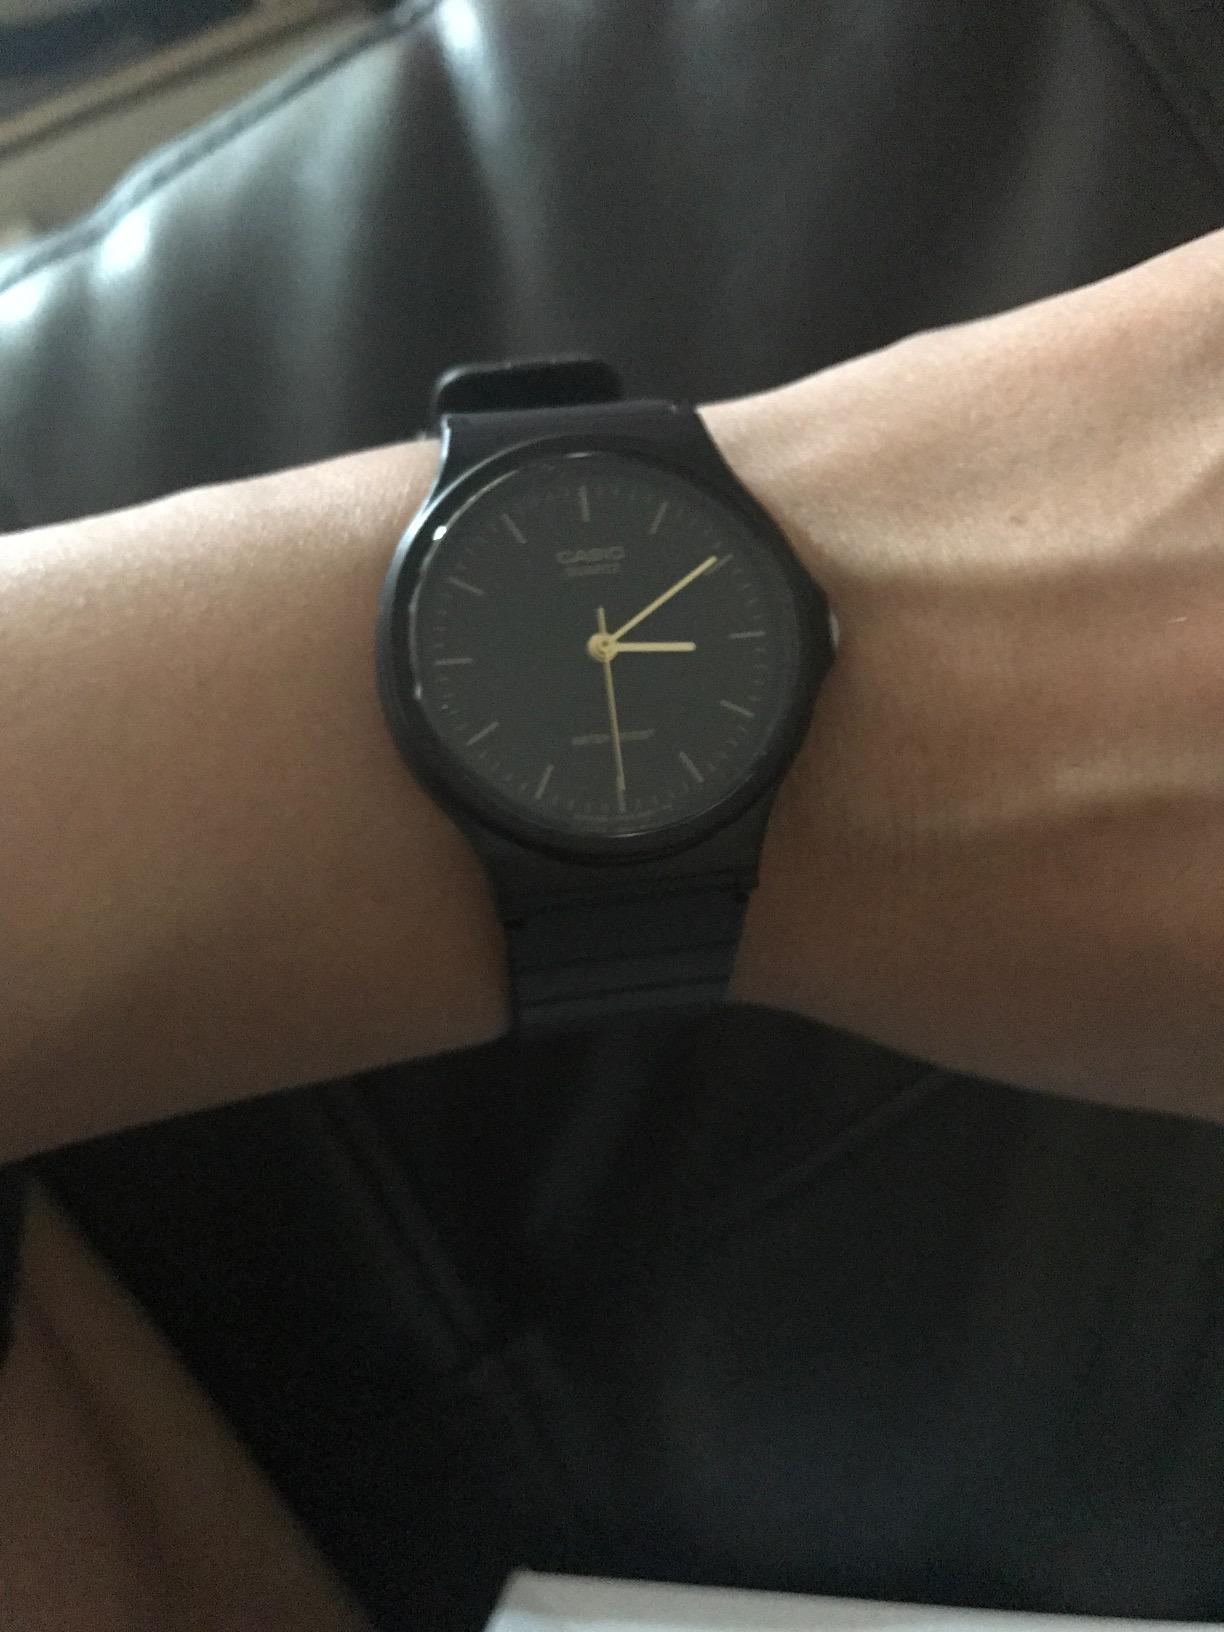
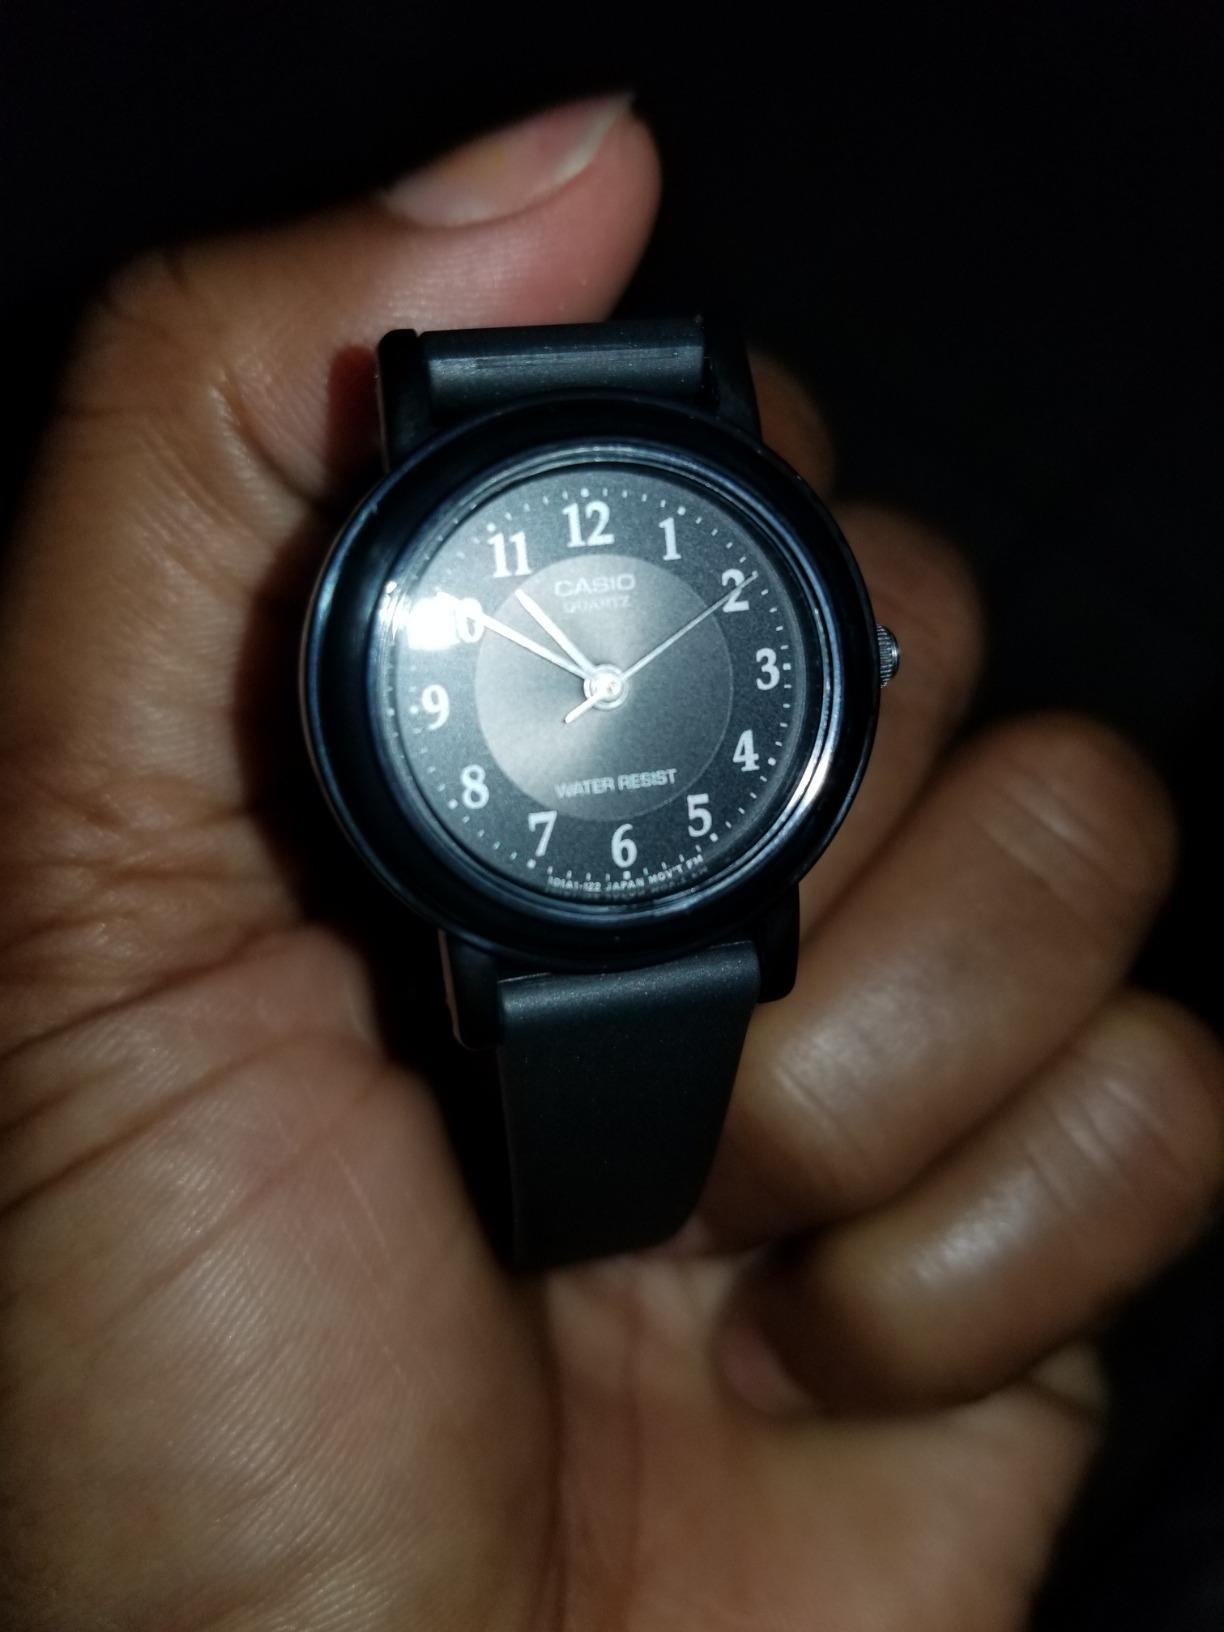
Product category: accessories_watch
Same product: no